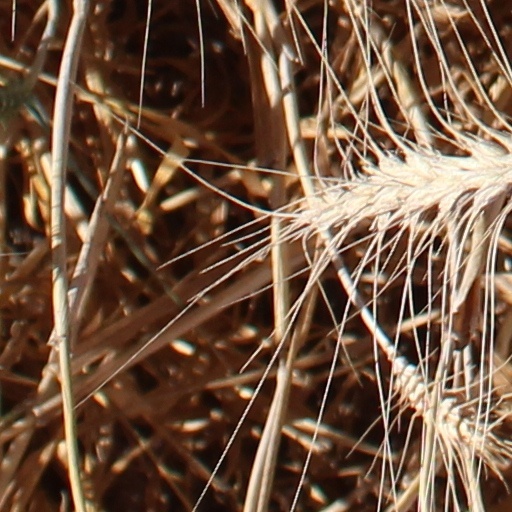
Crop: wheat